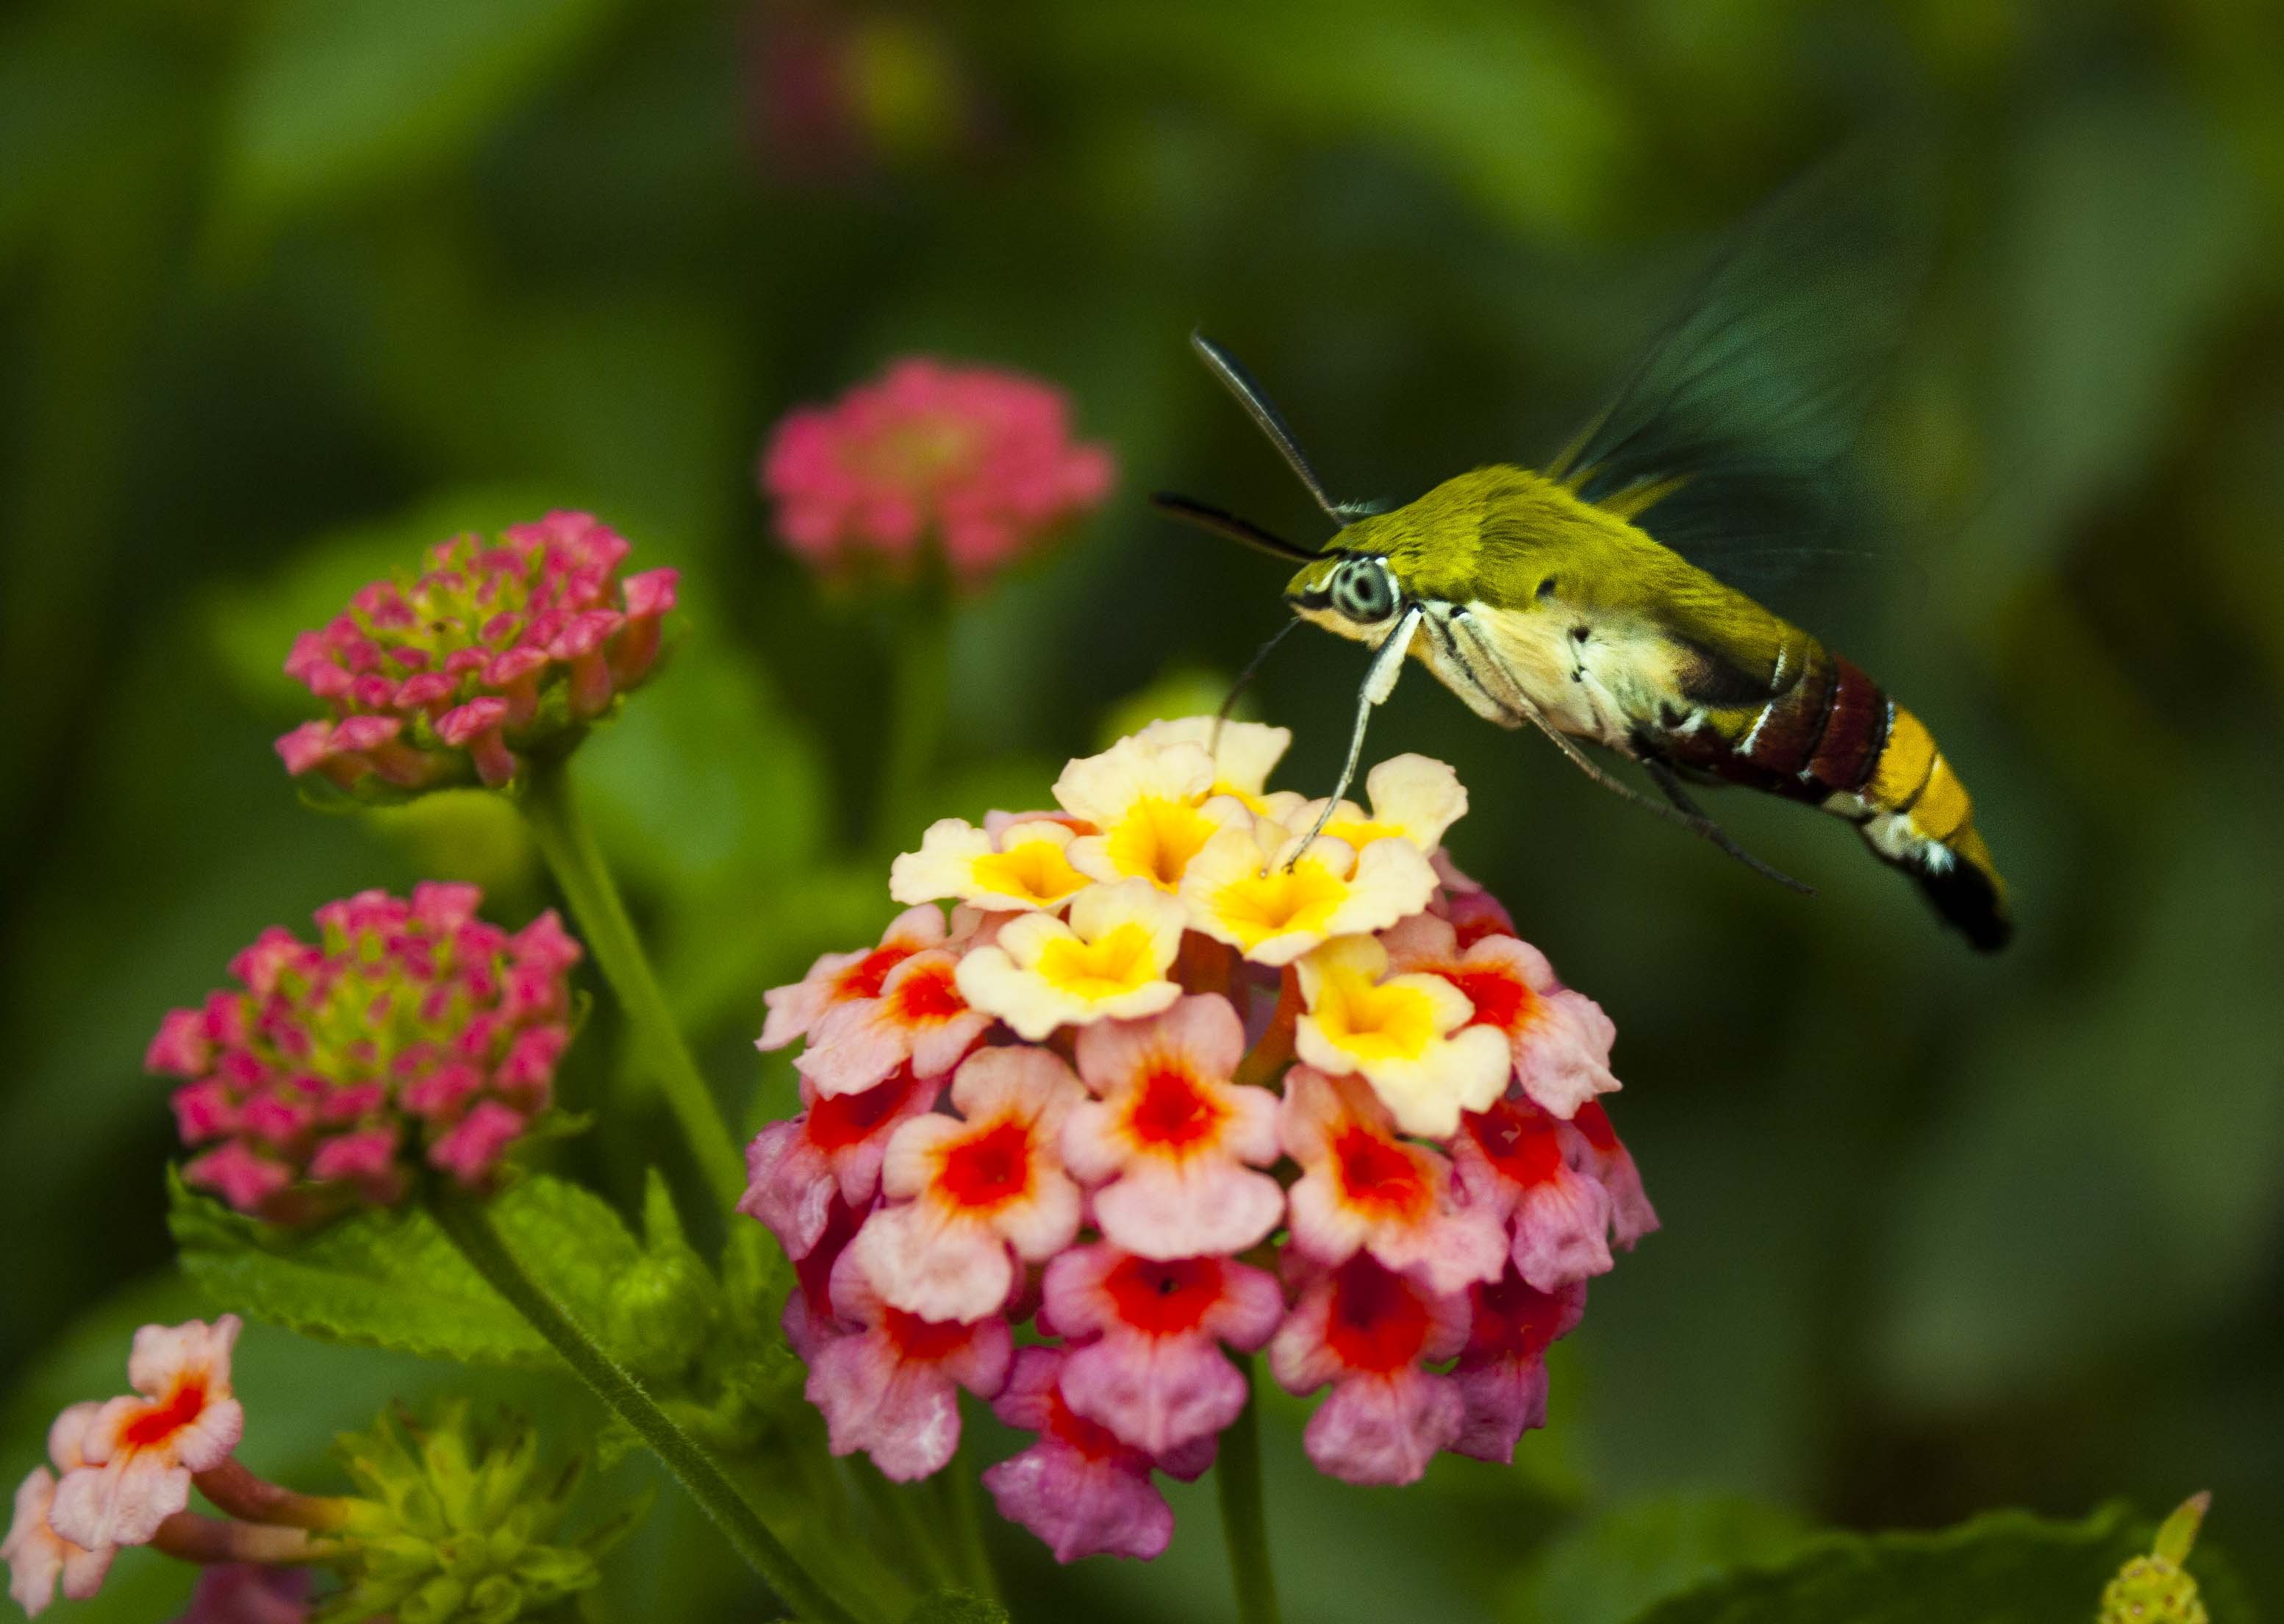
nature, abstract, plant, flower, floral, color, insect, macro, botany, butterfly, colorful, flora, fauna, invertebrate, wildflower, flowers, colors, bee, nectar, macro photography, flowering plant, honey bee, pollinator, lantana camara, annual plant, land plant, moths and butterflies, colo, nector